Annie Clark Tanner

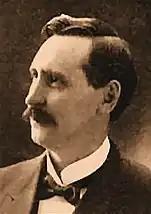

When Annie returned home for the school year, she began a correspondence with Mr. Tanner. He requested that their letters go through his wife, Jennie, as he felt it would be more proper. Annie felt this would fail in a potentially polygamous marriage so she did not write.